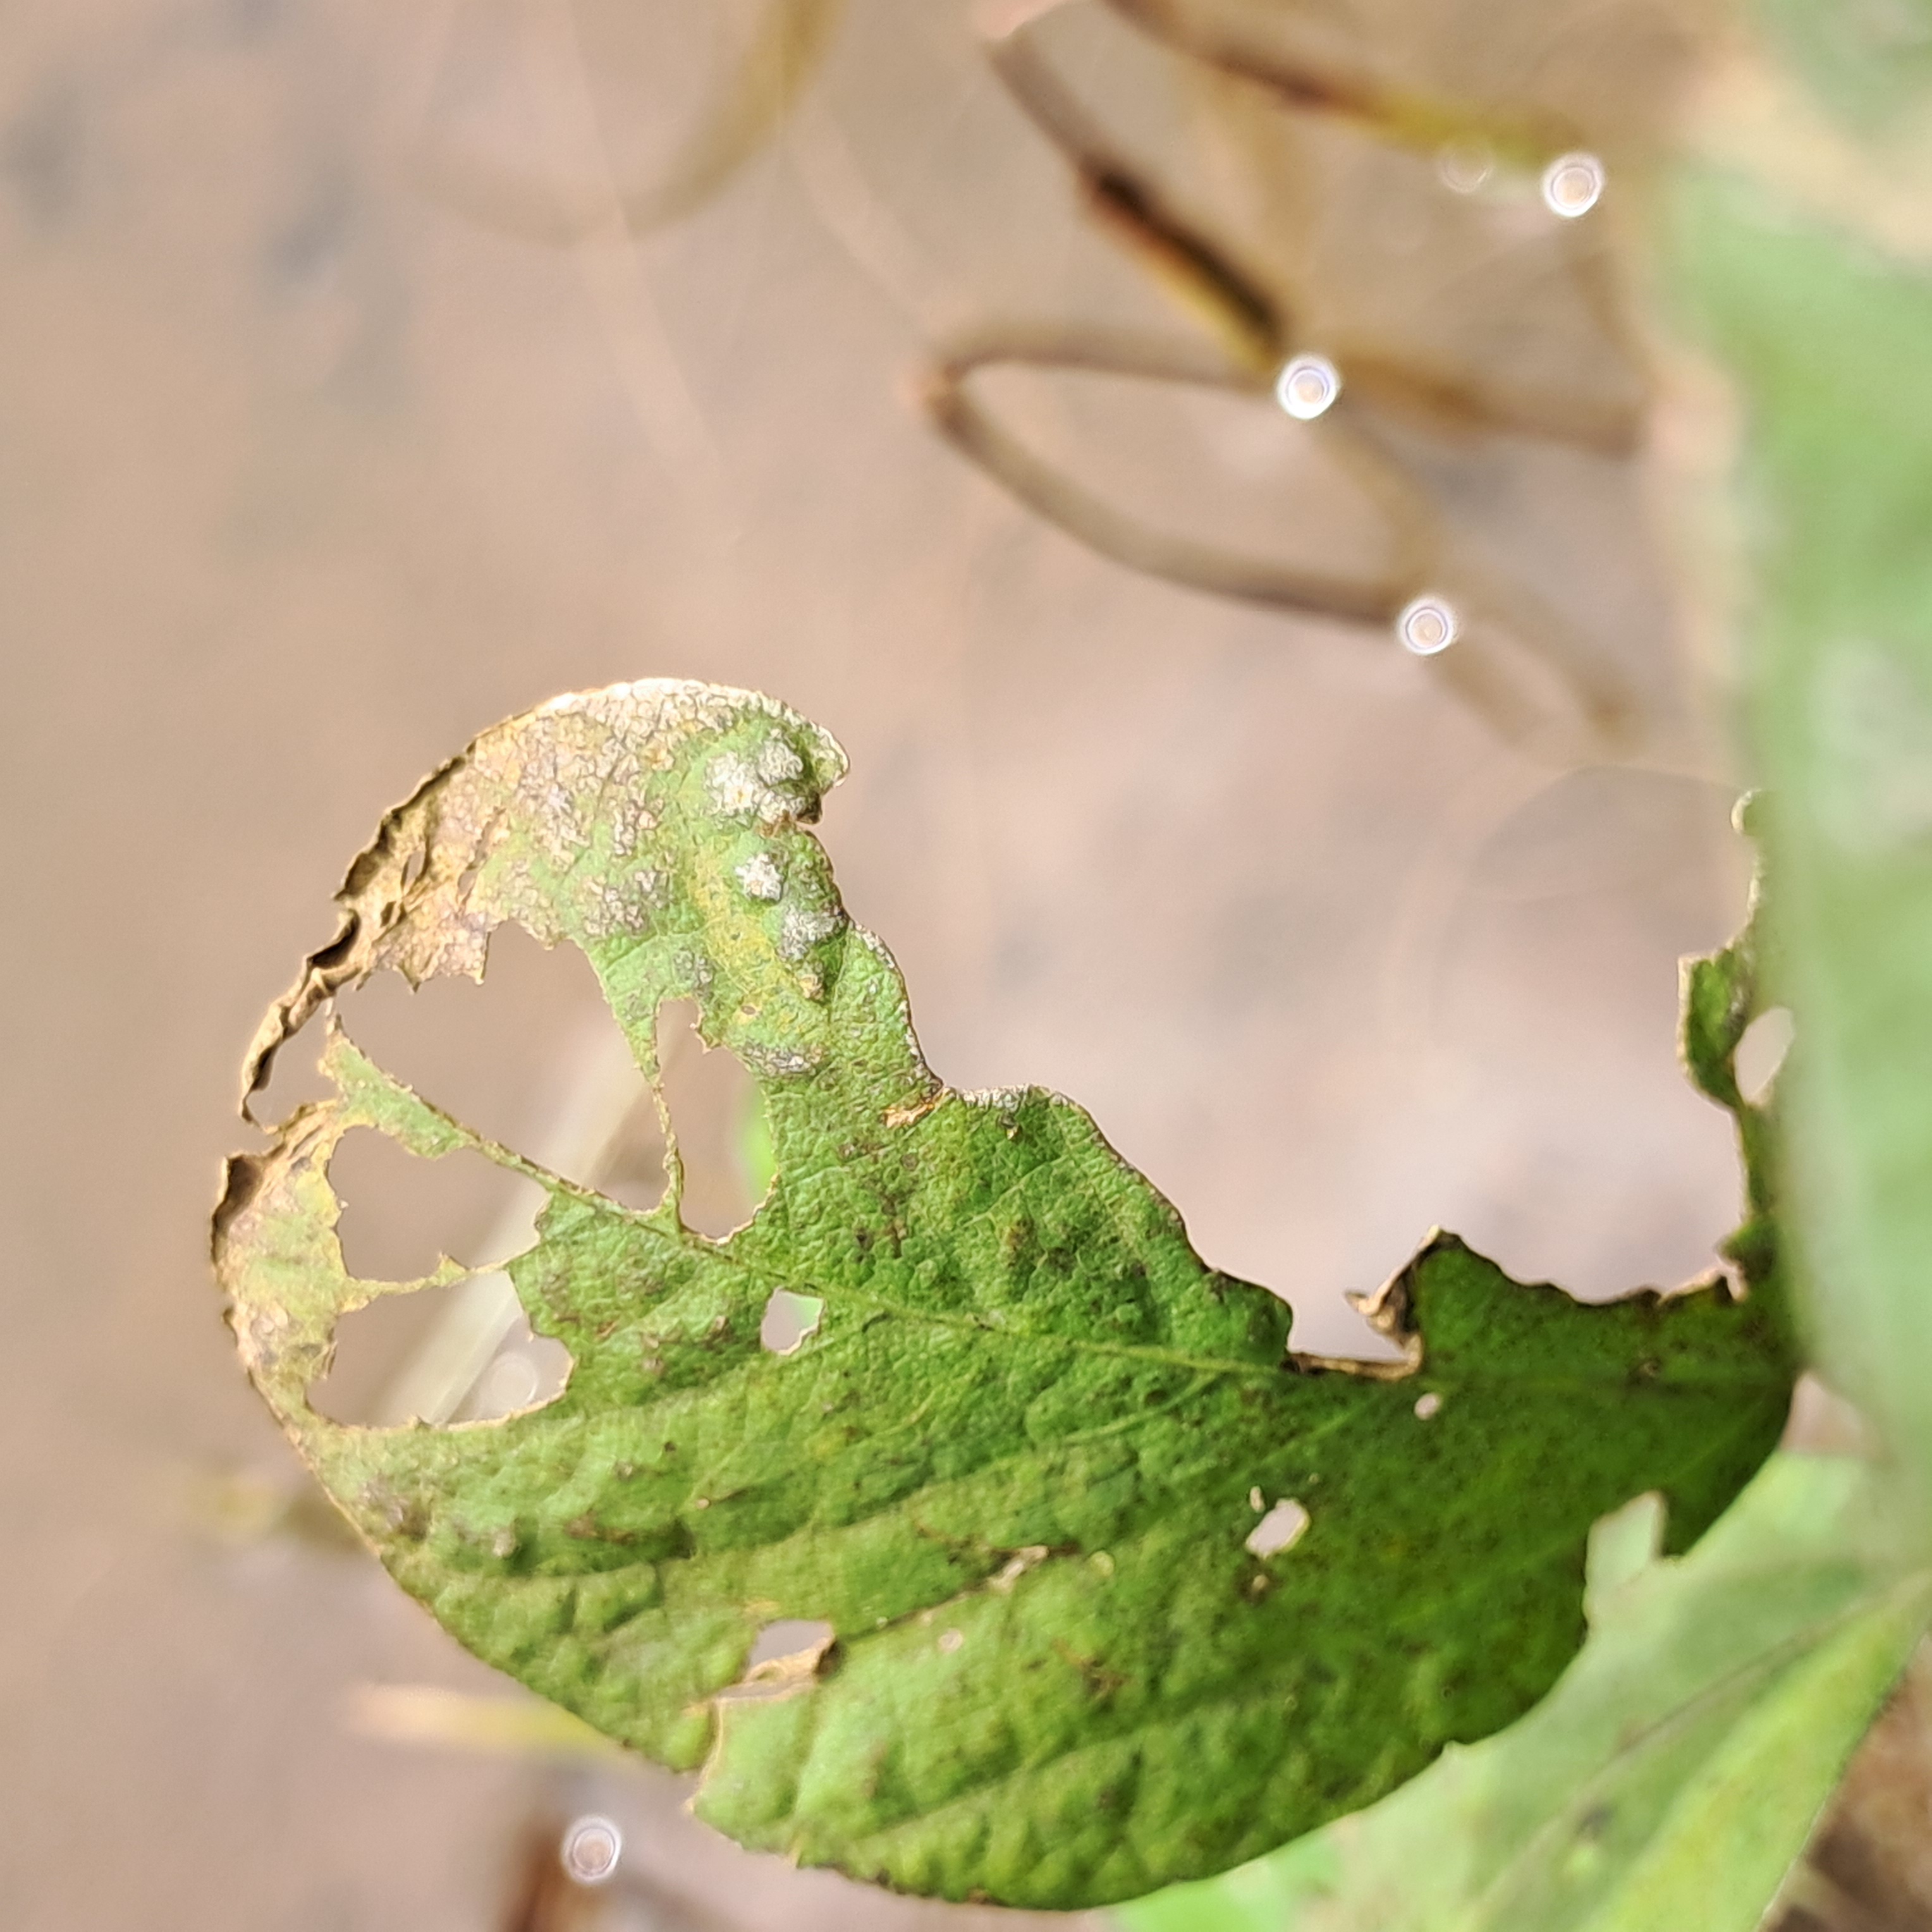
Label: Caterpillar_Semilooper_Pest